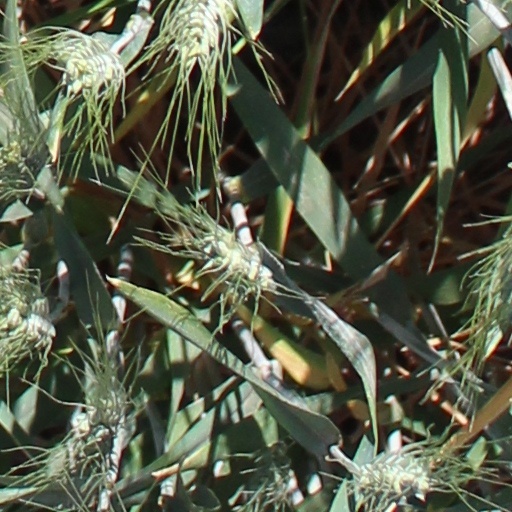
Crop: wheat